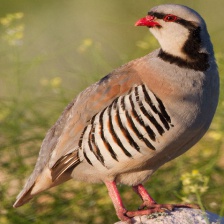
Species: CHUKAR PARTRIDGE
Scientific name: ALECTORIS CHUKAR
ImageNet parent category: partridge